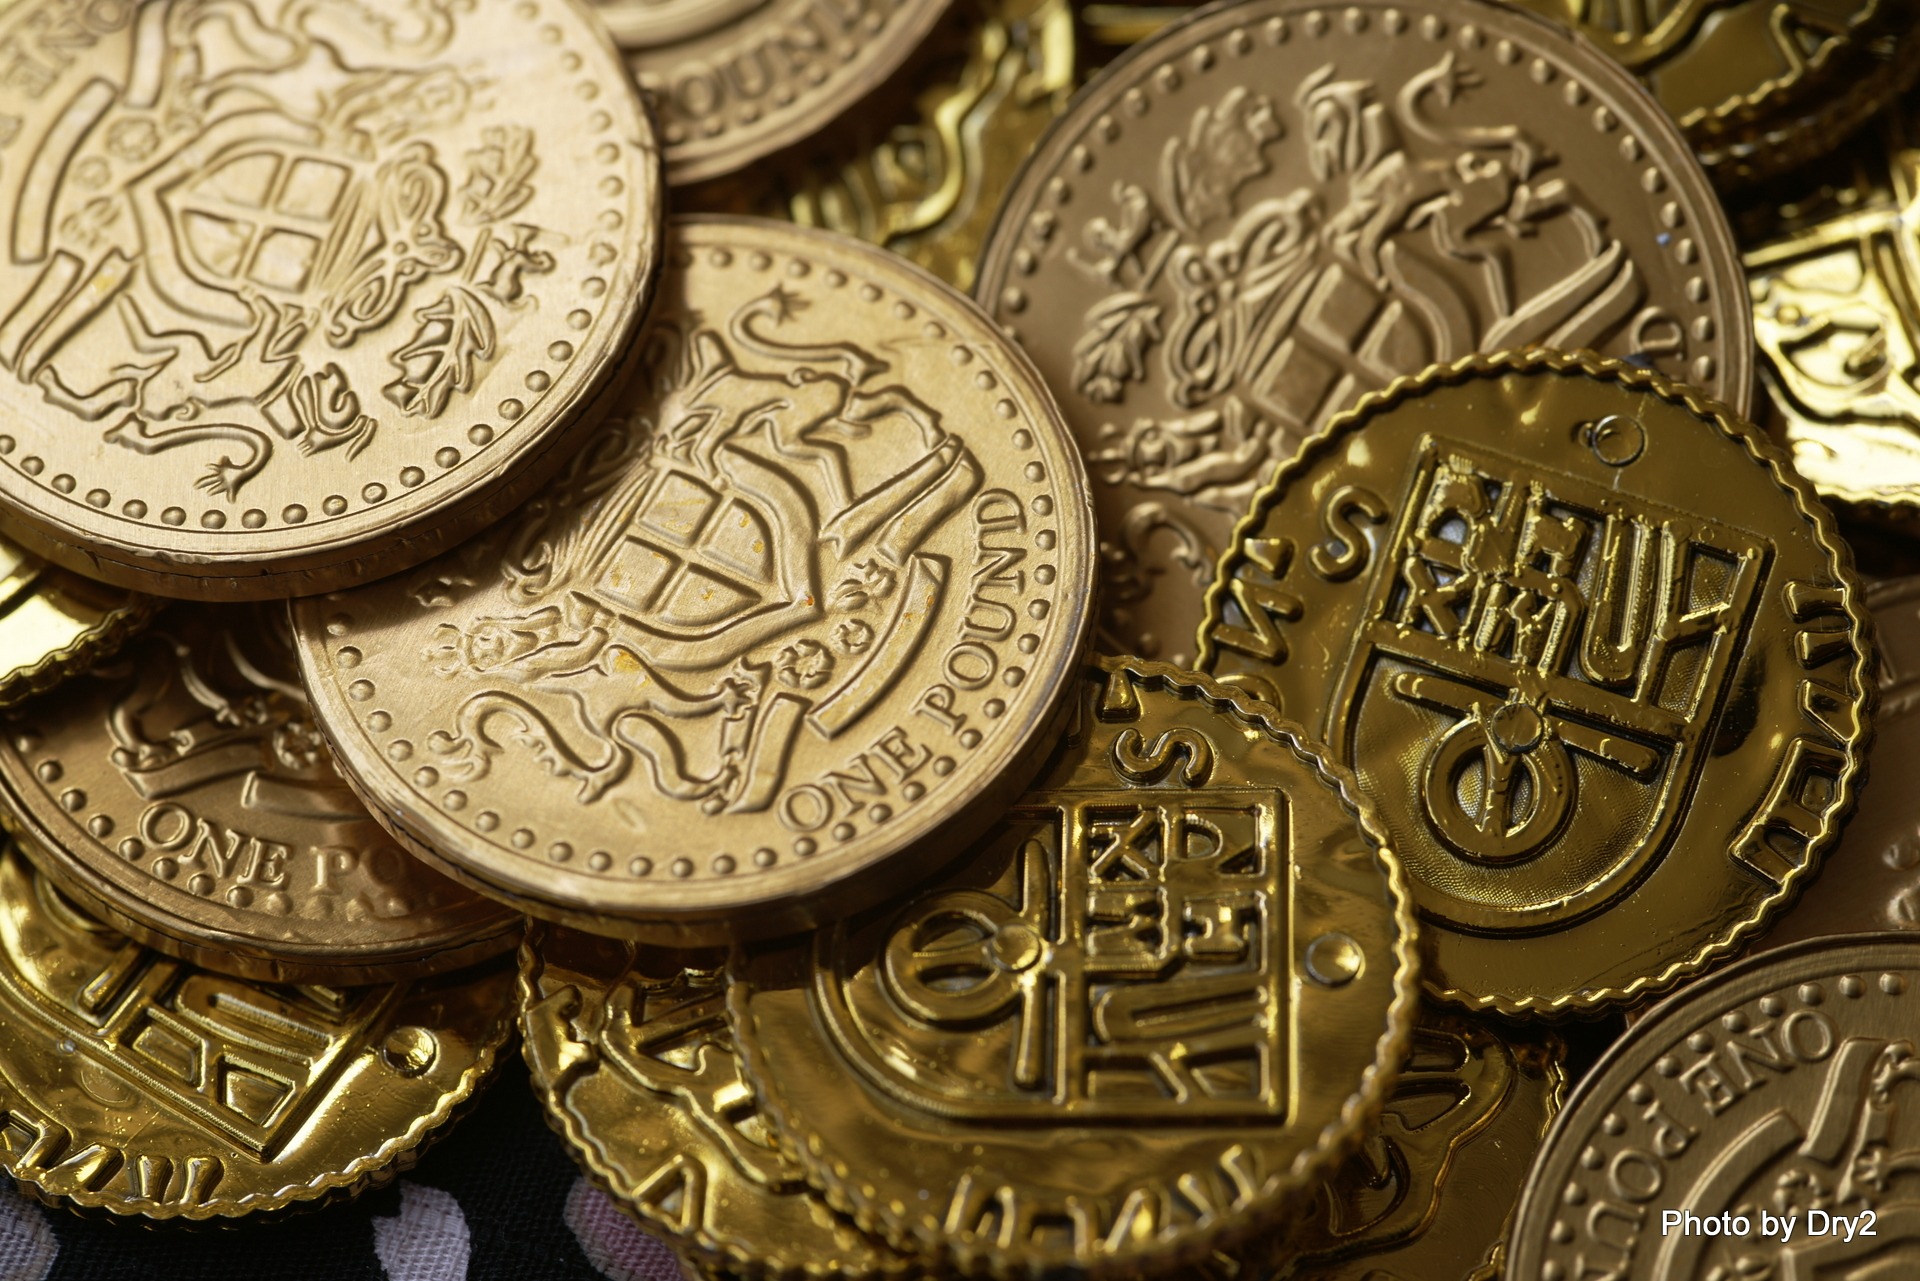
metal, money, business, material, cash, gold, currency, coin, change, rich, savings, coins, pennies, deposit, finance, wealth, budget, earnings, revenue, dollars, bitcoin